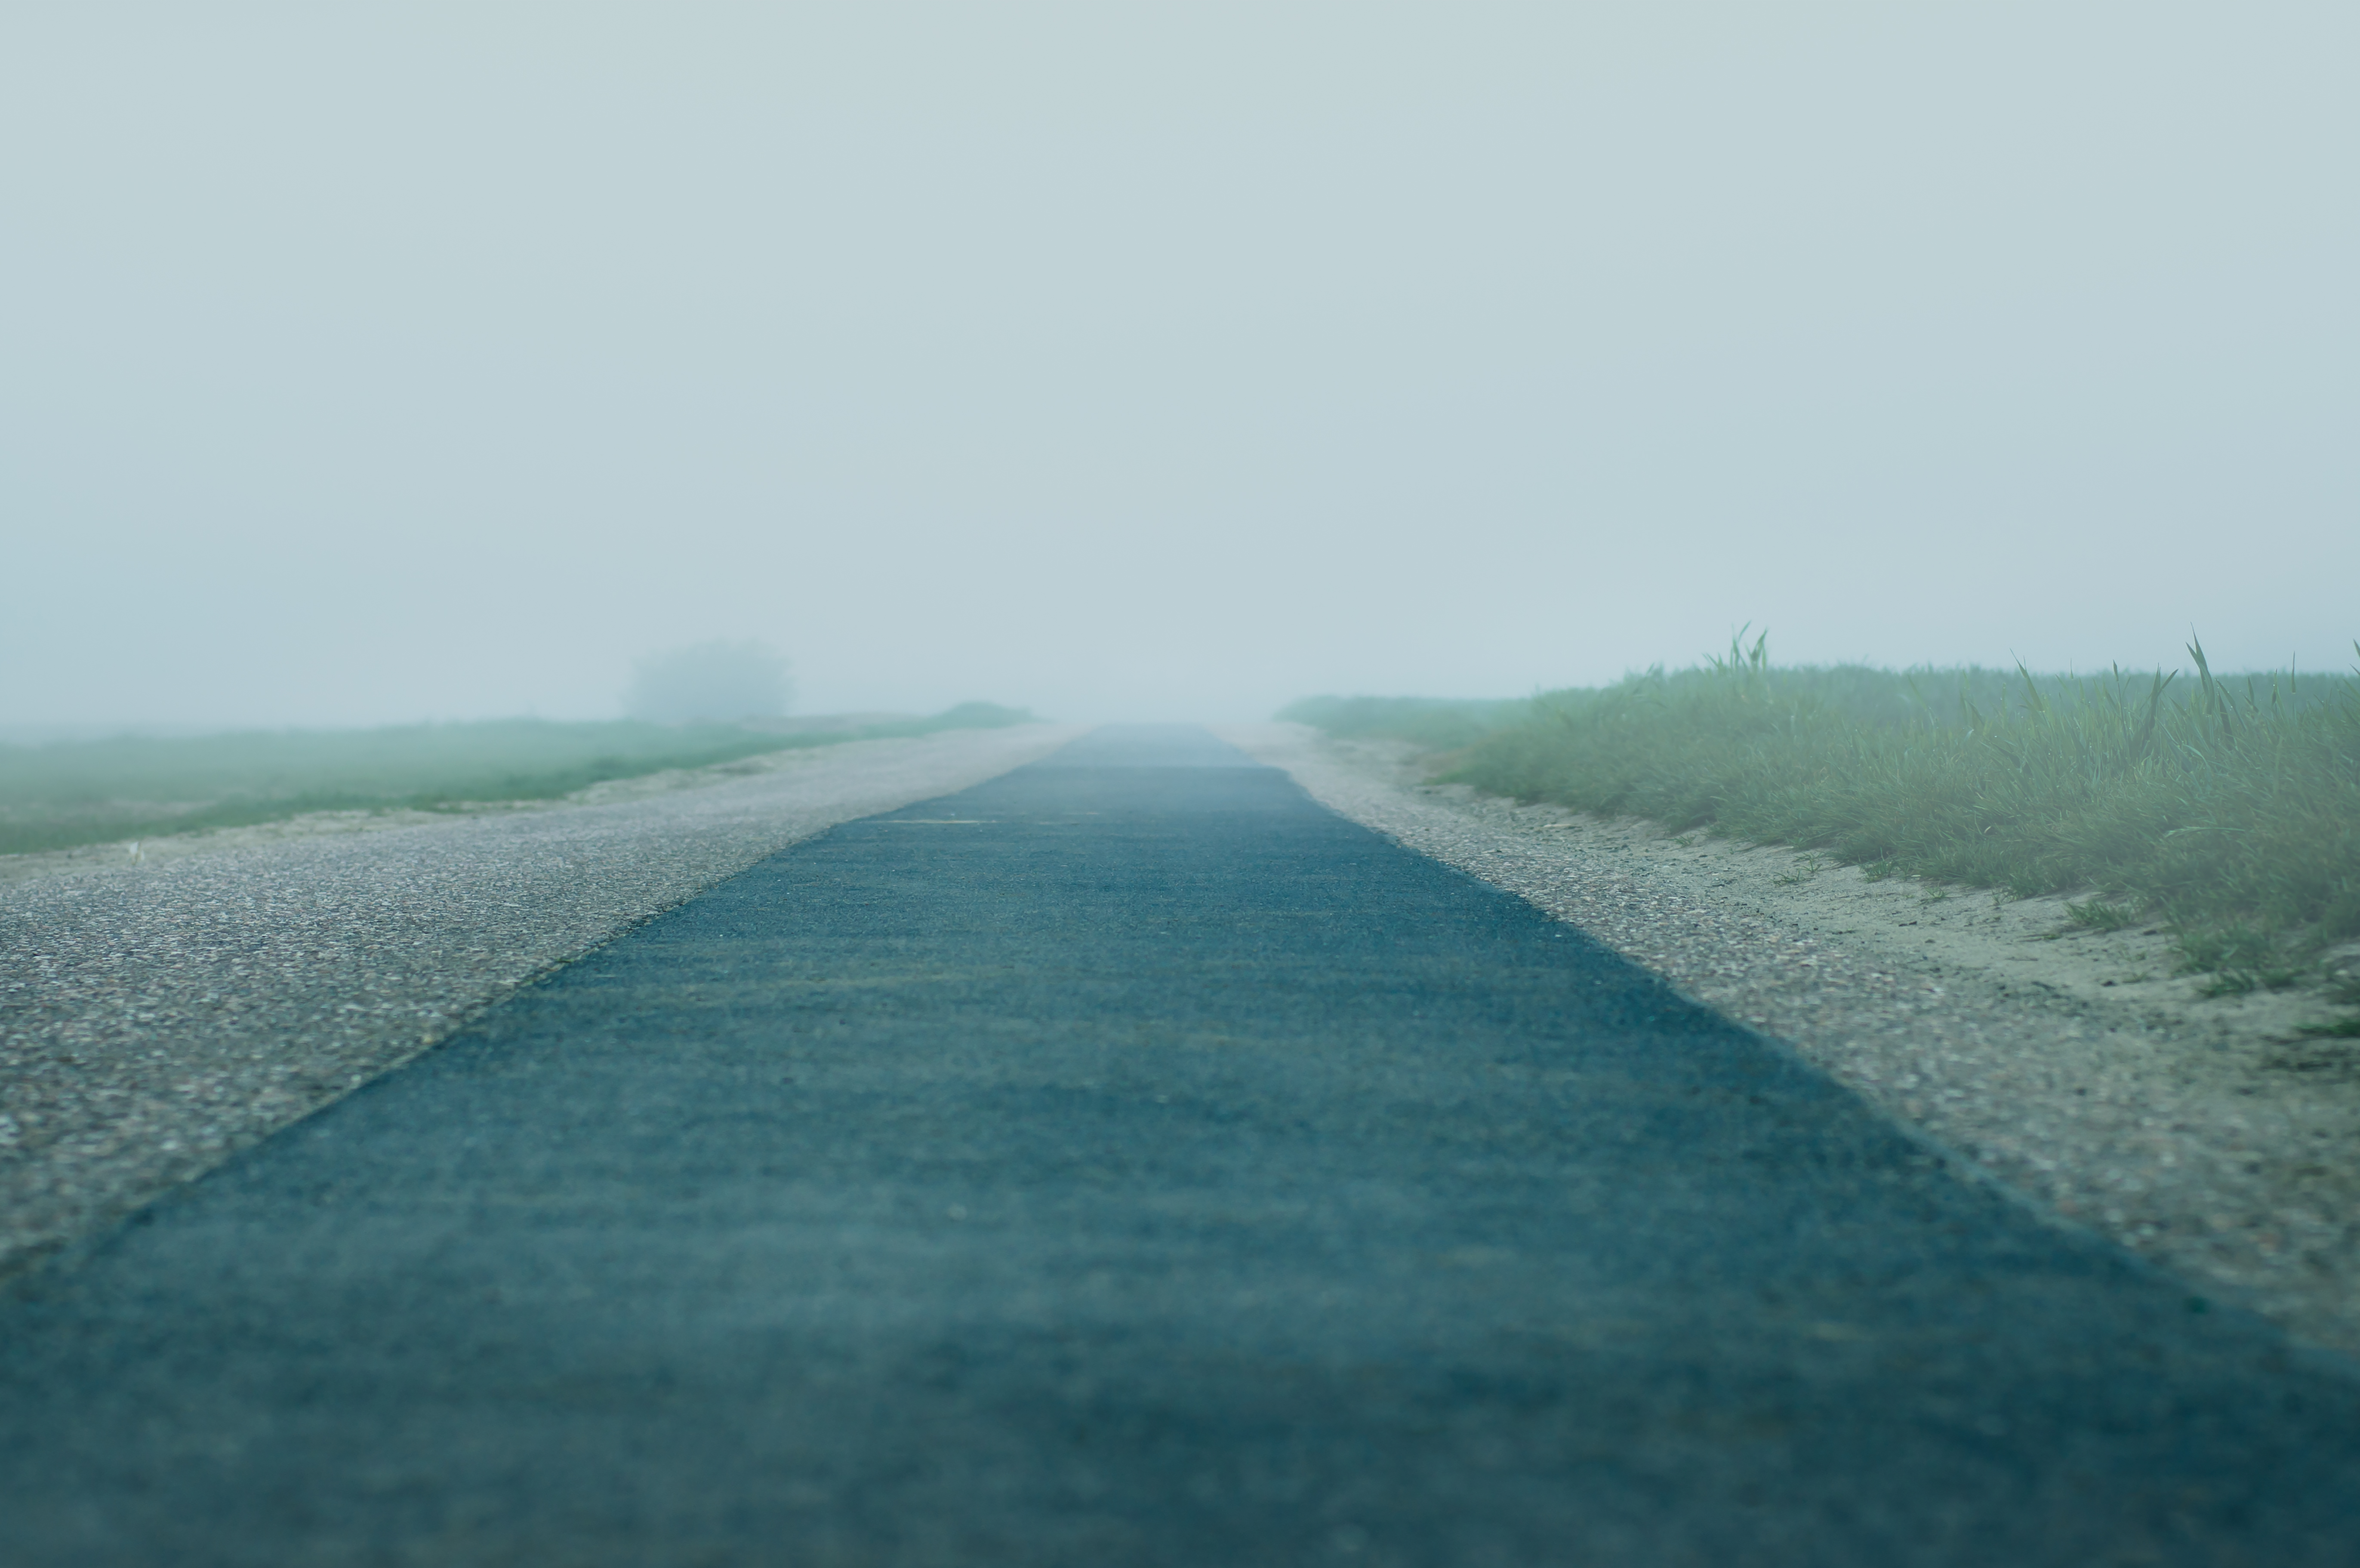
road, fields, fog, asphalt, empty, creepy, mysterious, atmosphere, dreariness, landscape, lonely, agriculture, way, muted, atmospheric phenomenon, sky, mist, green, haze, horizon, water, morning, road surface, infrastructure, line, thoroughfare, drizzle, cloud, road trip, highway, tree, calm, plain, lane, winter, ocean, sea, nonbuilding structure, snow, frost